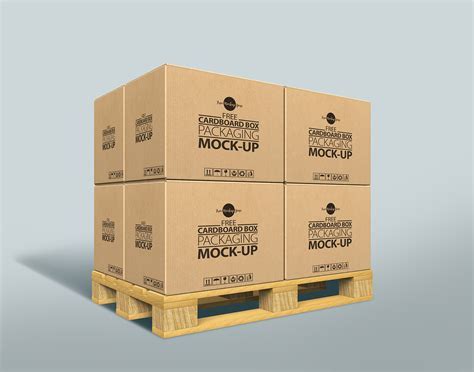
Label: cardboard